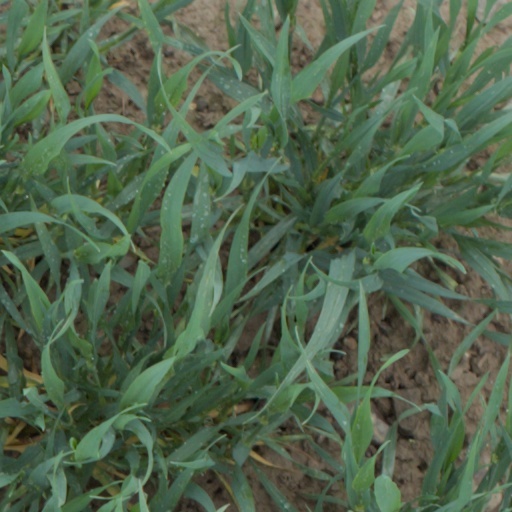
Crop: wheat